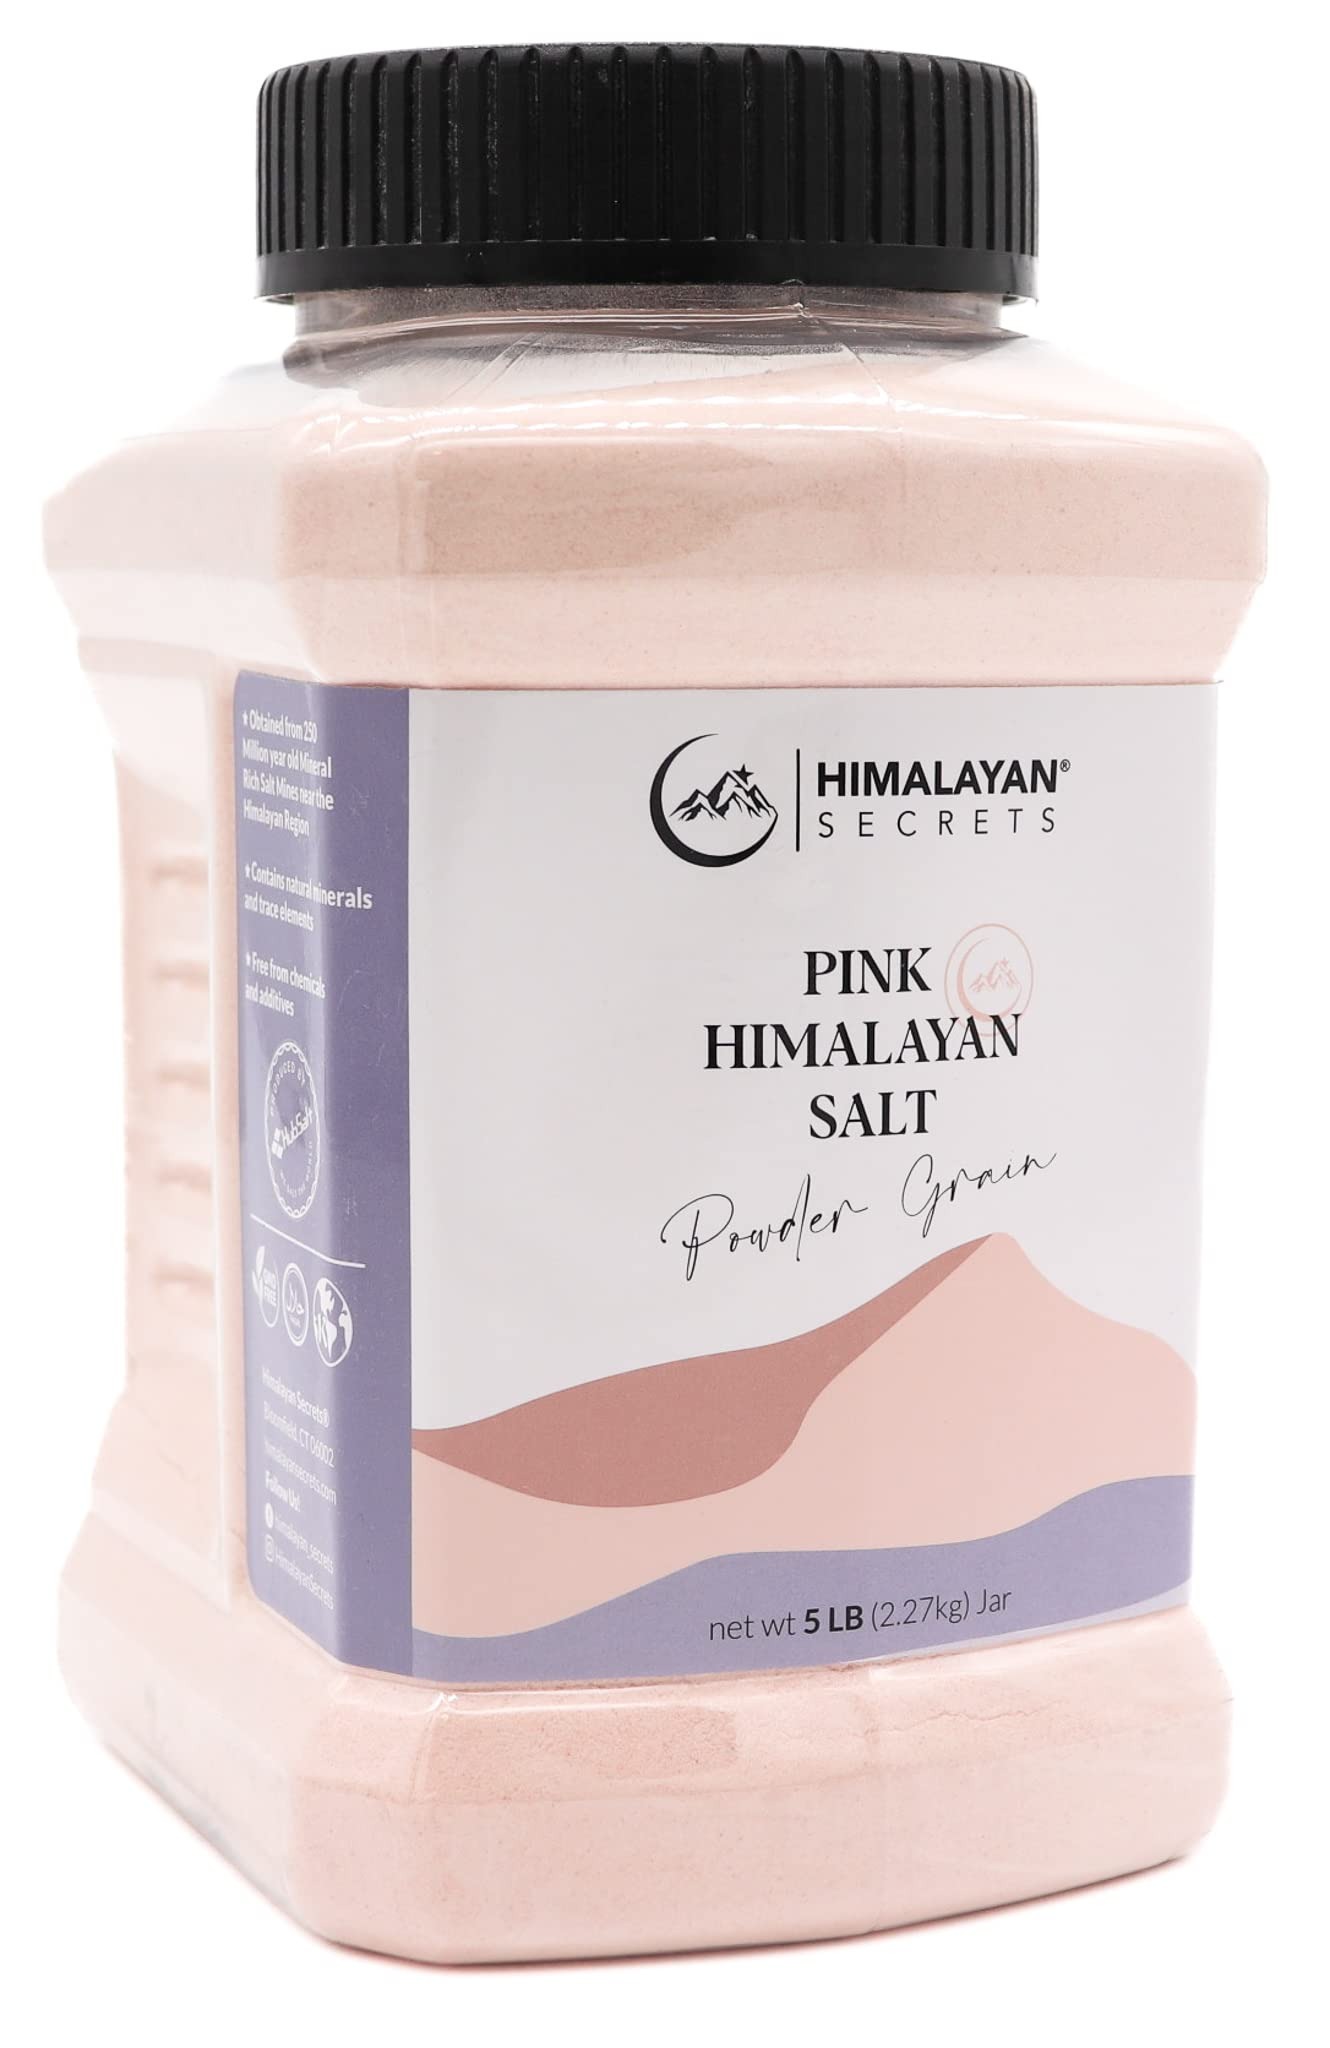
Item Name: Himalayan Secrets Gourmet Pink Himalayan Salt - Bulk 5LB Jar - 100% Natural Healthy Salt Packed with Minerals - Kosher Certified (5 LB Powder Jar)
Bullet Point 1: Benefits - Himalayan Secrets Pink Rock Salt contains 84 rich nutritional minerals which include high quantities of calcium, potassium, iron, magnesium, zinc, selenium, copper, zirconium and iodine. The beautiful pink hues serve as an indication of high iron content. These elements are necessary to maintain a healthy living and can be consumed in a variety of ways ranging from cooking to holistic healing
Bullet Point 2: Natural Rich Bold Flavor - Packed with whole essential trace elements, Himalayan Salt restores natural alkaline balance, crucial for wellbeing. Himalayan Secrets gourmet salt has fresh, pure flavor, crystalline structure and gorgeous pink color stemming from its naturally high content of potassium, magnesium, and calcium
Bullet Point 3: Pure Gourmet Cooking Salt - Our salt is 100% pure with no added chemicals or anti-caking agents like that of regular table salts. Table salts also contains artificial Iodine and other additives that may be described as harmful
Bullet Point 4: Certified Kosher - Our pure and natural Himalayan crystals are Gourmet Food Grade and the highest quality pink Himalayan salt available, which is nutrient and mineral fortified. The darker the color, the higher the mineral content
Bullet Point 5: Best Used For - Curing meats and seasoning grilled meats, fish, ribs, eggs, vegetables, soups, stews, pasta salads as well as baking, and can be used for salt baths
Product Description: Himalayan Pink Rock Salt has been unexposed to toxic pollution from the air and water, therefore it is considered as the purest salt on earth. The mining process still has not changed from the old traditional methods and there is absolutely no use of explosives during the process. This salt is 100% pure with no added chemicals or anti-caking agents like that of regular table salt. Table salt also contains artificial Iodine and other additives that may be described as harmful, but after switching to Himalayan Rock Salt for everyday use, it will serve a great purpose.
Value: 80.0
Unit: Ounce

Price: 19.95